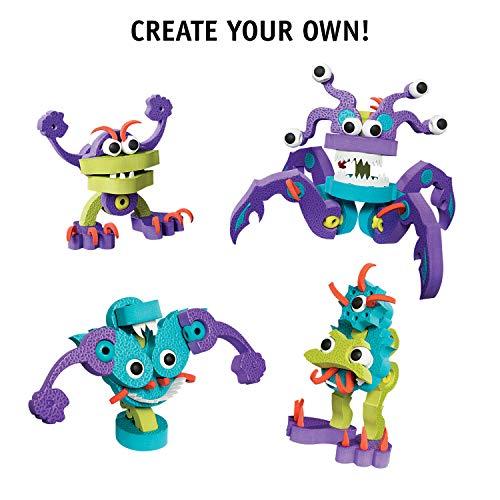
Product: Bloco Toys Ogre & Monsters | STEM Toy | DIY Building Construction Set (280 Pieces)
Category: Toys & Games | Building Toys | Building Sets
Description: Big thumbs-up from parents for resistant pieces that are safe, easy to manipulate and washable.
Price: $26.39
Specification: ProductDimensions:3.5x8x10inches|ItemWeight:1.5pounds|ShippingWeight:1.9pounds(Viewshippingratesandpolicies)|DomesticShipping:ItemcanbeshippedwithinU.S.|InternationalShipping:ThisitemcanbeshippedtoselectcountriesoutsideoftheU.S.LearnMore|ASIN:B00EHLHQ46|Itemmodelnumber:BC-25010|Manufacturerrecommendedage:5-10years